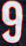
Number: 9